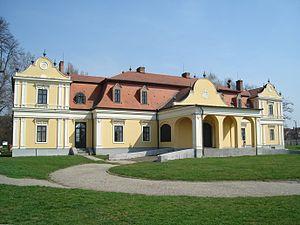
Castel de Lónyay à Tuzsér (Nord-Est de la Hongrie). Magyar: Lónyay-kastély Tuzsérban (Északkelet-Magyarország).